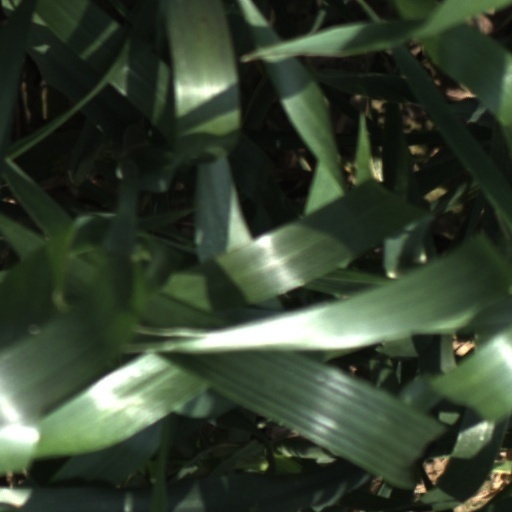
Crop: wheat